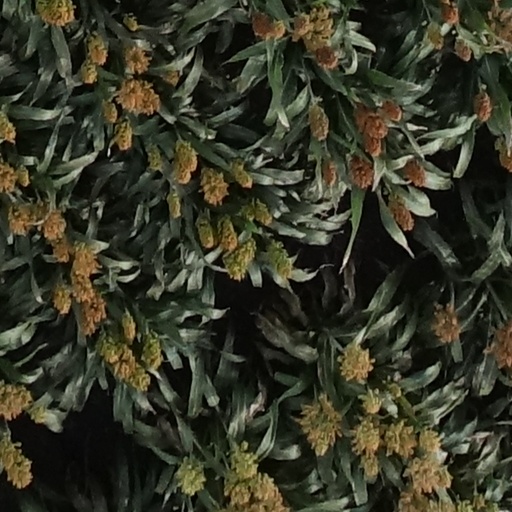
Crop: sorghum